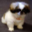
Label: dog